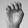
ASL letter: E